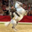
Label: horse